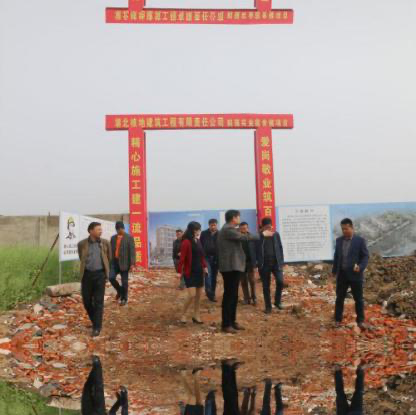
Objects in the image:
label: head
label: head
label: head
label: head
label: head
label: head
label: head
label: head
label: head